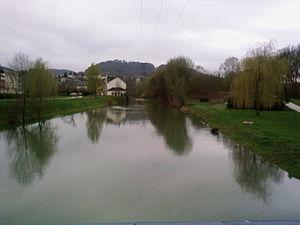
Orne (rivière)
L'Orne est une rivière de l'Est de la France qui coule dans les départements lorrains de la Meuse, de Meurthe-et-Moselle et de la Moselle. C'est un affluent de la Moselle en rive gauche, et donc un sous-affluent du Rhin.